Coal homogenization

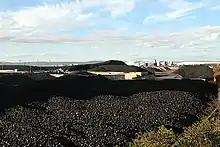
Coal stockpile

Coal homogenization refers to the process of mixing coal to reduce the variance of the product supplied. This homogenization process is performed during the coal stockpiling operation. Although the terms blending and homogenization are often used interchangeably, there are differences, as the definitions show. The most notable difference is that blending refers to stacking coal from different sources together on one stockpile. The reclaimed heap would then typically have a weighted average output quality of the input sources. In contrast, homogenization focuses on reducing the variance of only one source. A blending operation will cause some homogenization.